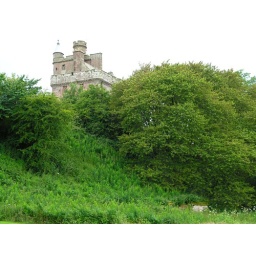
From the water meadows of the River Annan below (now a golf course for the camp site), the uglier parts of the castle disappear.